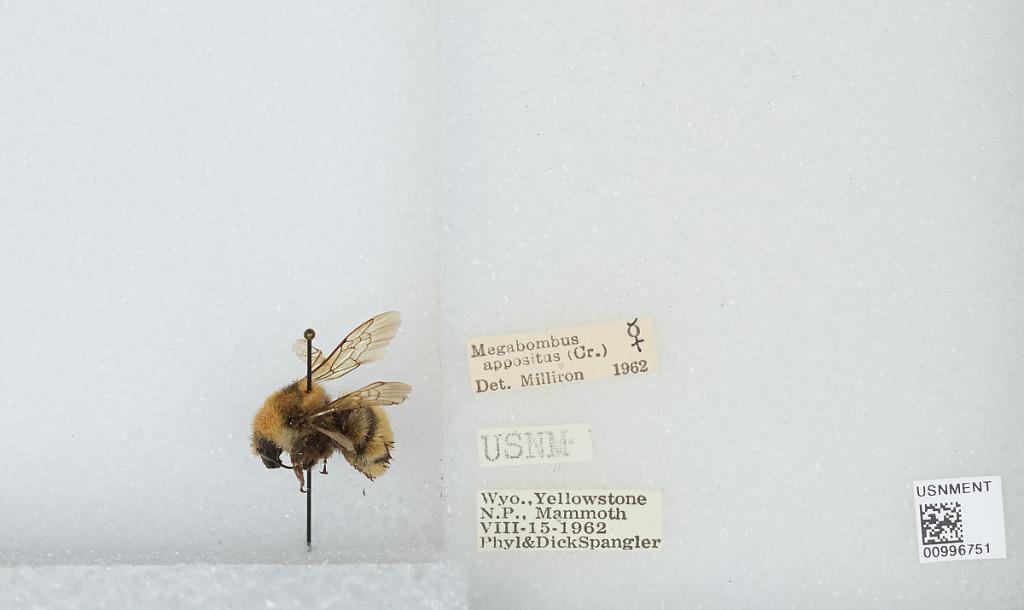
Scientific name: Bombus (Subterraneobombus) appositus Cresson
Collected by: P. Spangler & D. Spangler
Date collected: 1962-8-15
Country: United States
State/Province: Wyoming
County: Park
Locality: Yellowstone National Park, Mammoth
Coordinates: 44.9769, -110.699
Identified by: Milliron